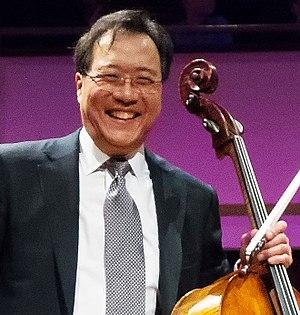
Yo-Yo Ma, né le 7 octobre 1955 à Paris, est un violoncelliste américain d'origine chinoise.